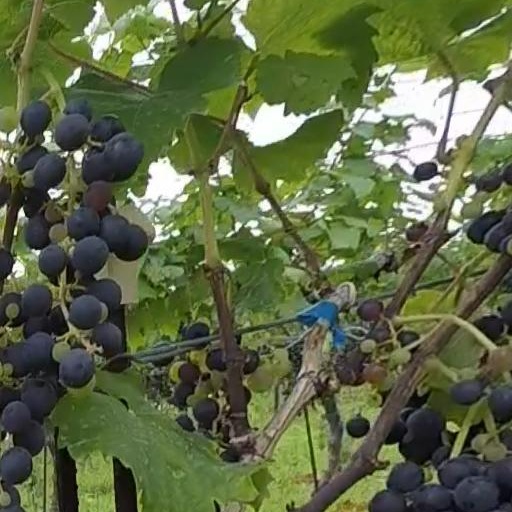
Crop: grape